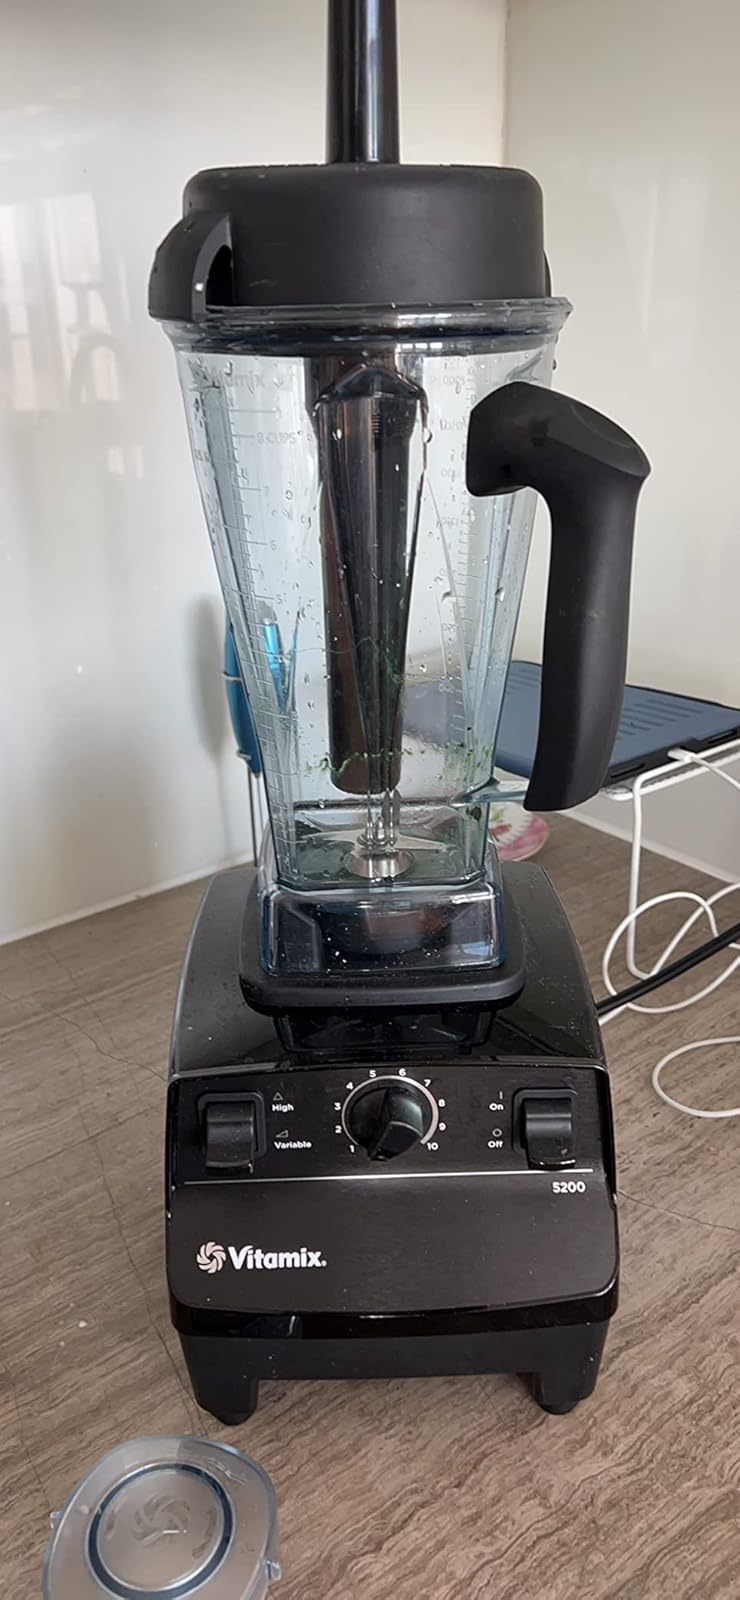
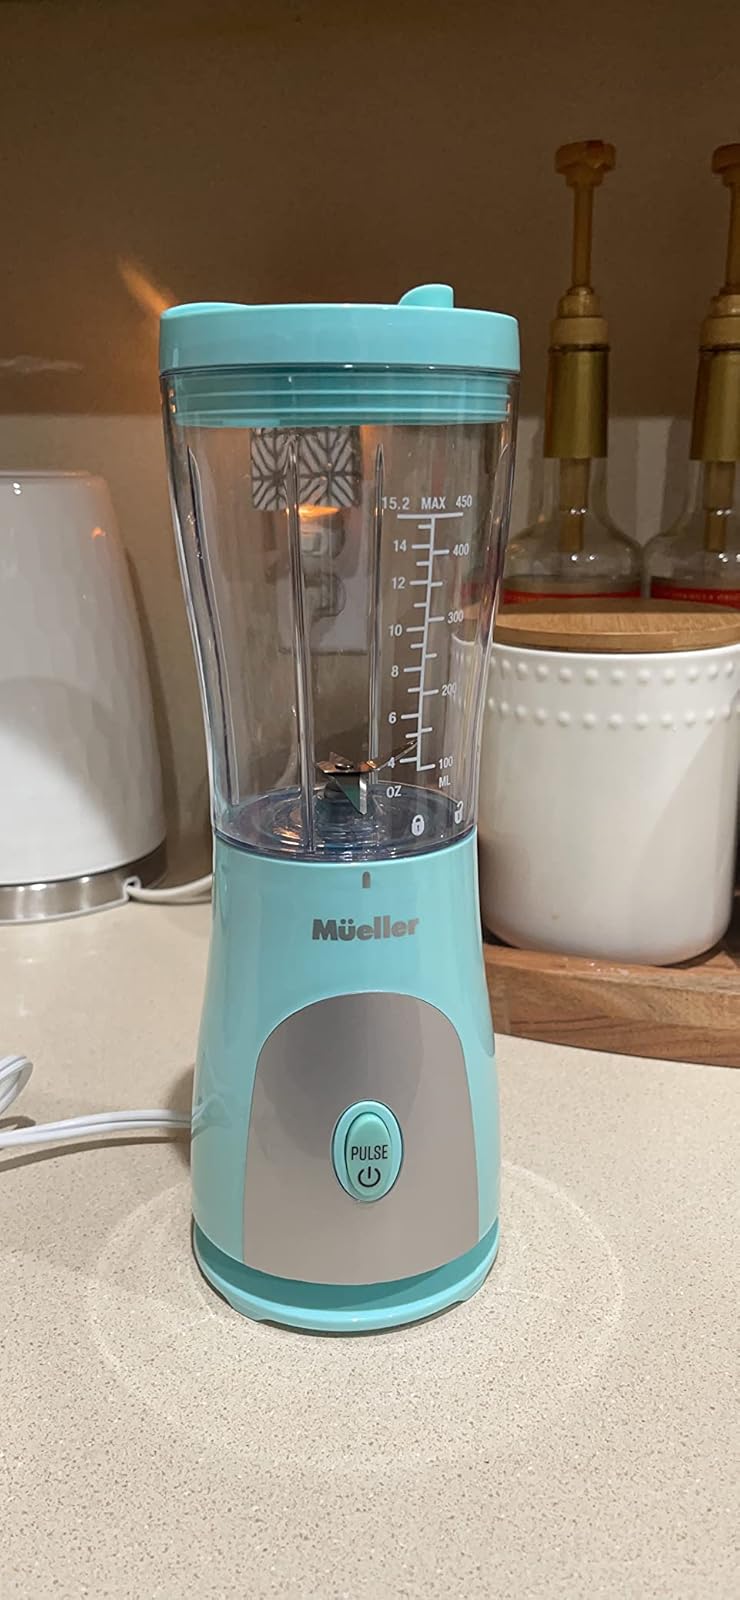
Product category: items_blender
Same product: no